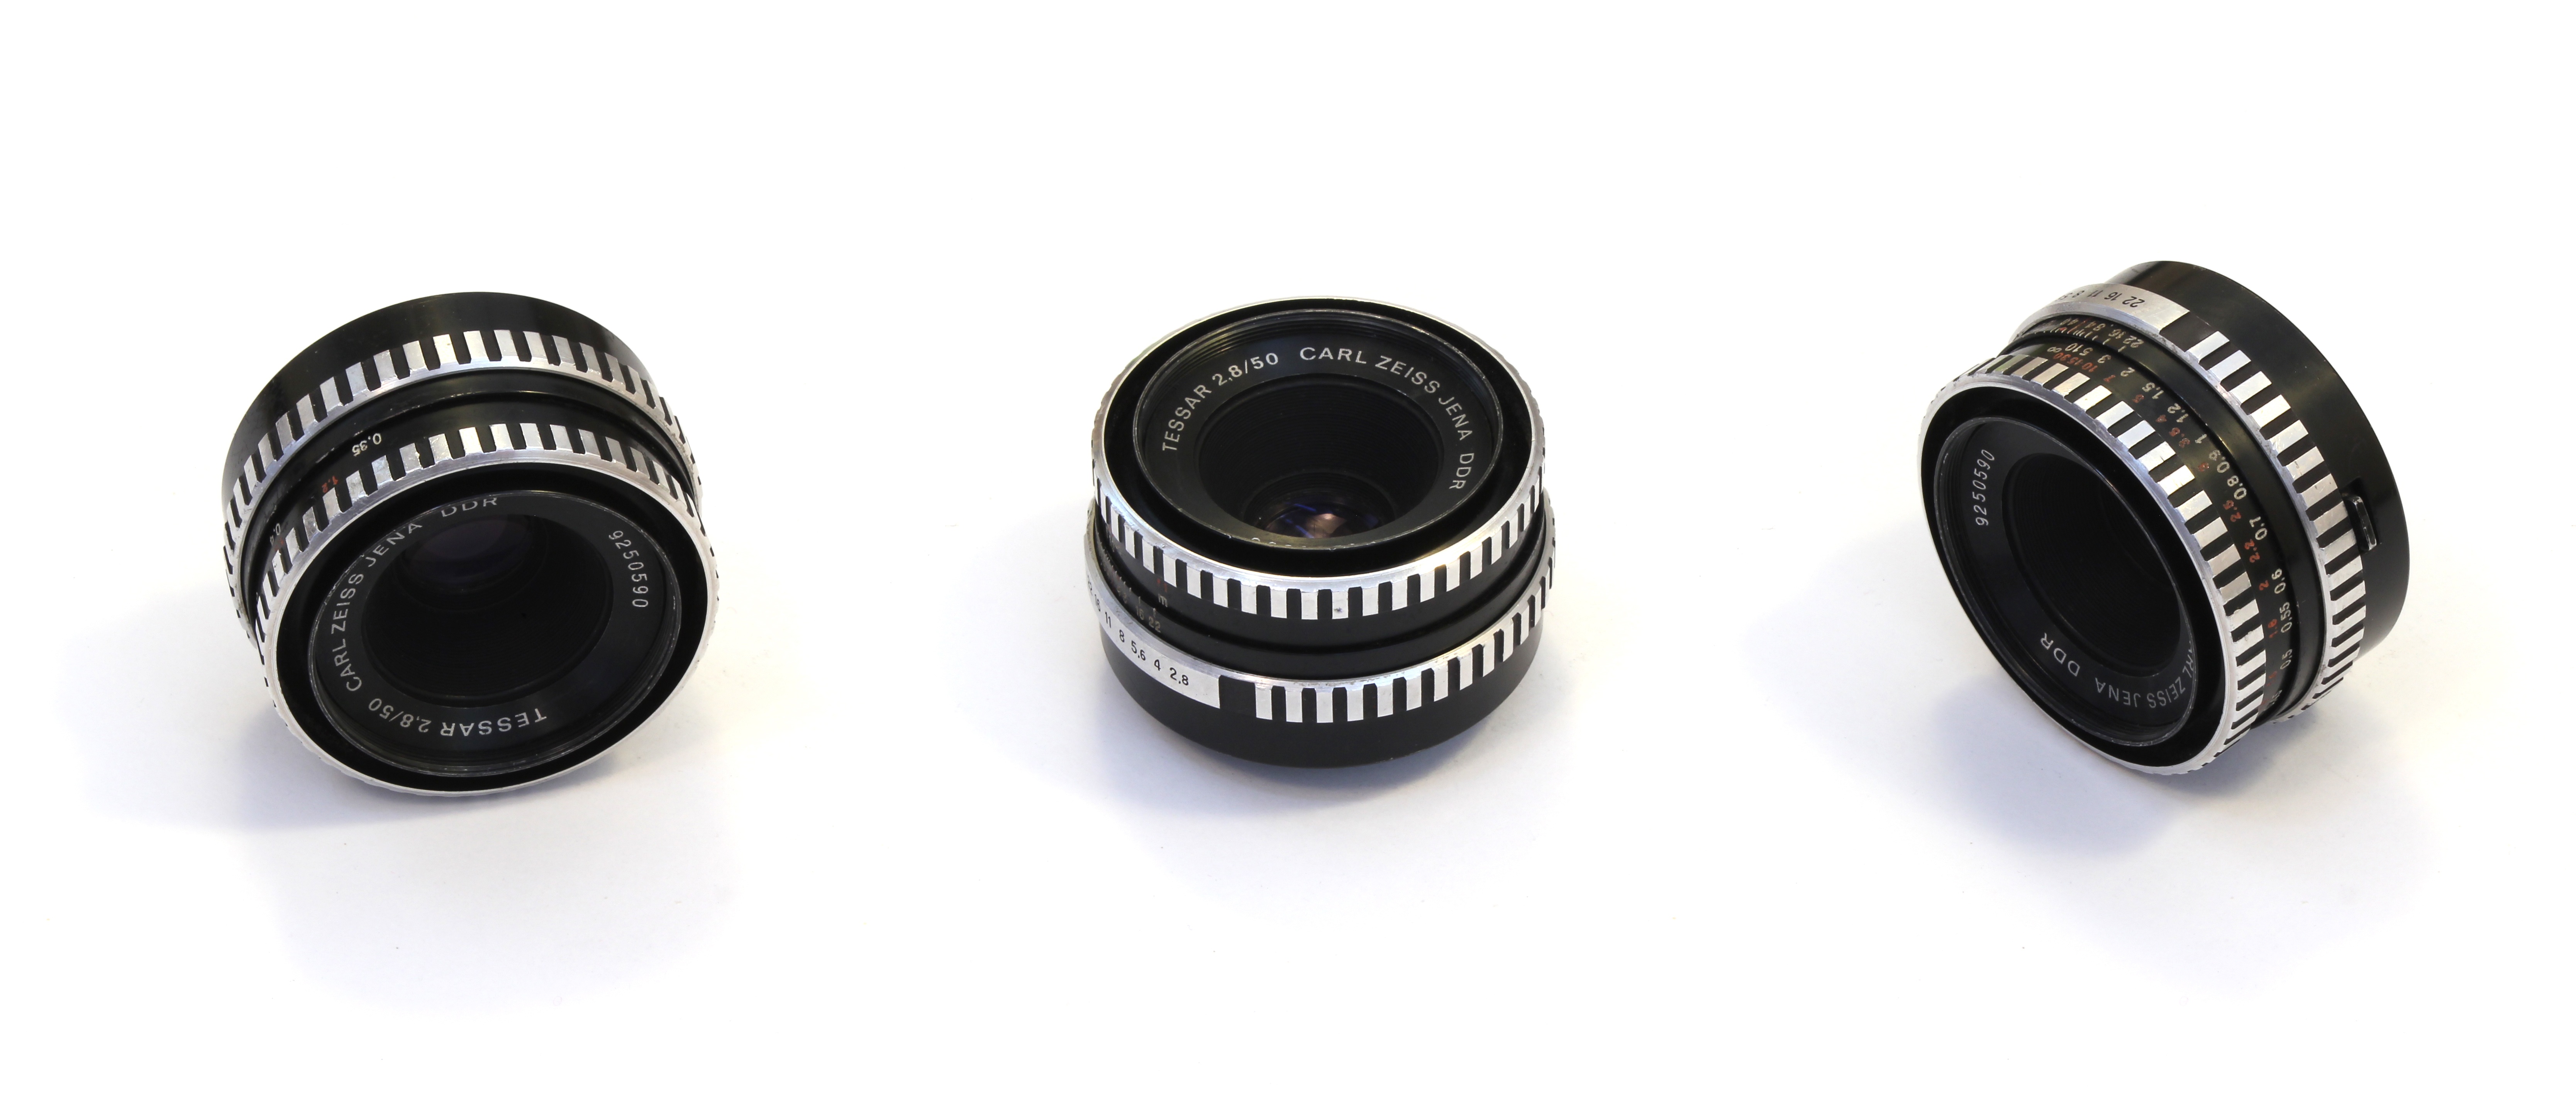
camera, photo, lens, product, eye, digital, camera lens, carl zeiss, tessar 50, cameras optics, teleconverter